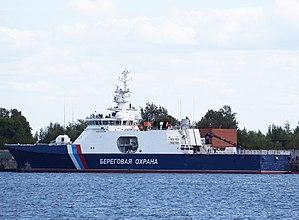
La Classe Okean est une classe de patrouilleur de marine côtière de Russie.
Les Garde-côtes de Russie sont affectés à la surveillance des côtes, des grands fleuves, des mers intérieures ainsi que de la zone économique exclusive de Russie et dépendent du Service fédéral de sécurité de la fédération de Russie. Leur nom officiel est Service frontalier de protection des côtes du FSB de Russie.